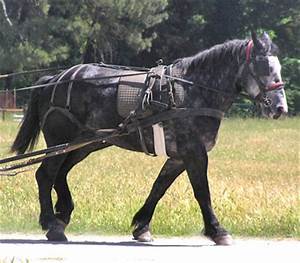
Label: cavallo